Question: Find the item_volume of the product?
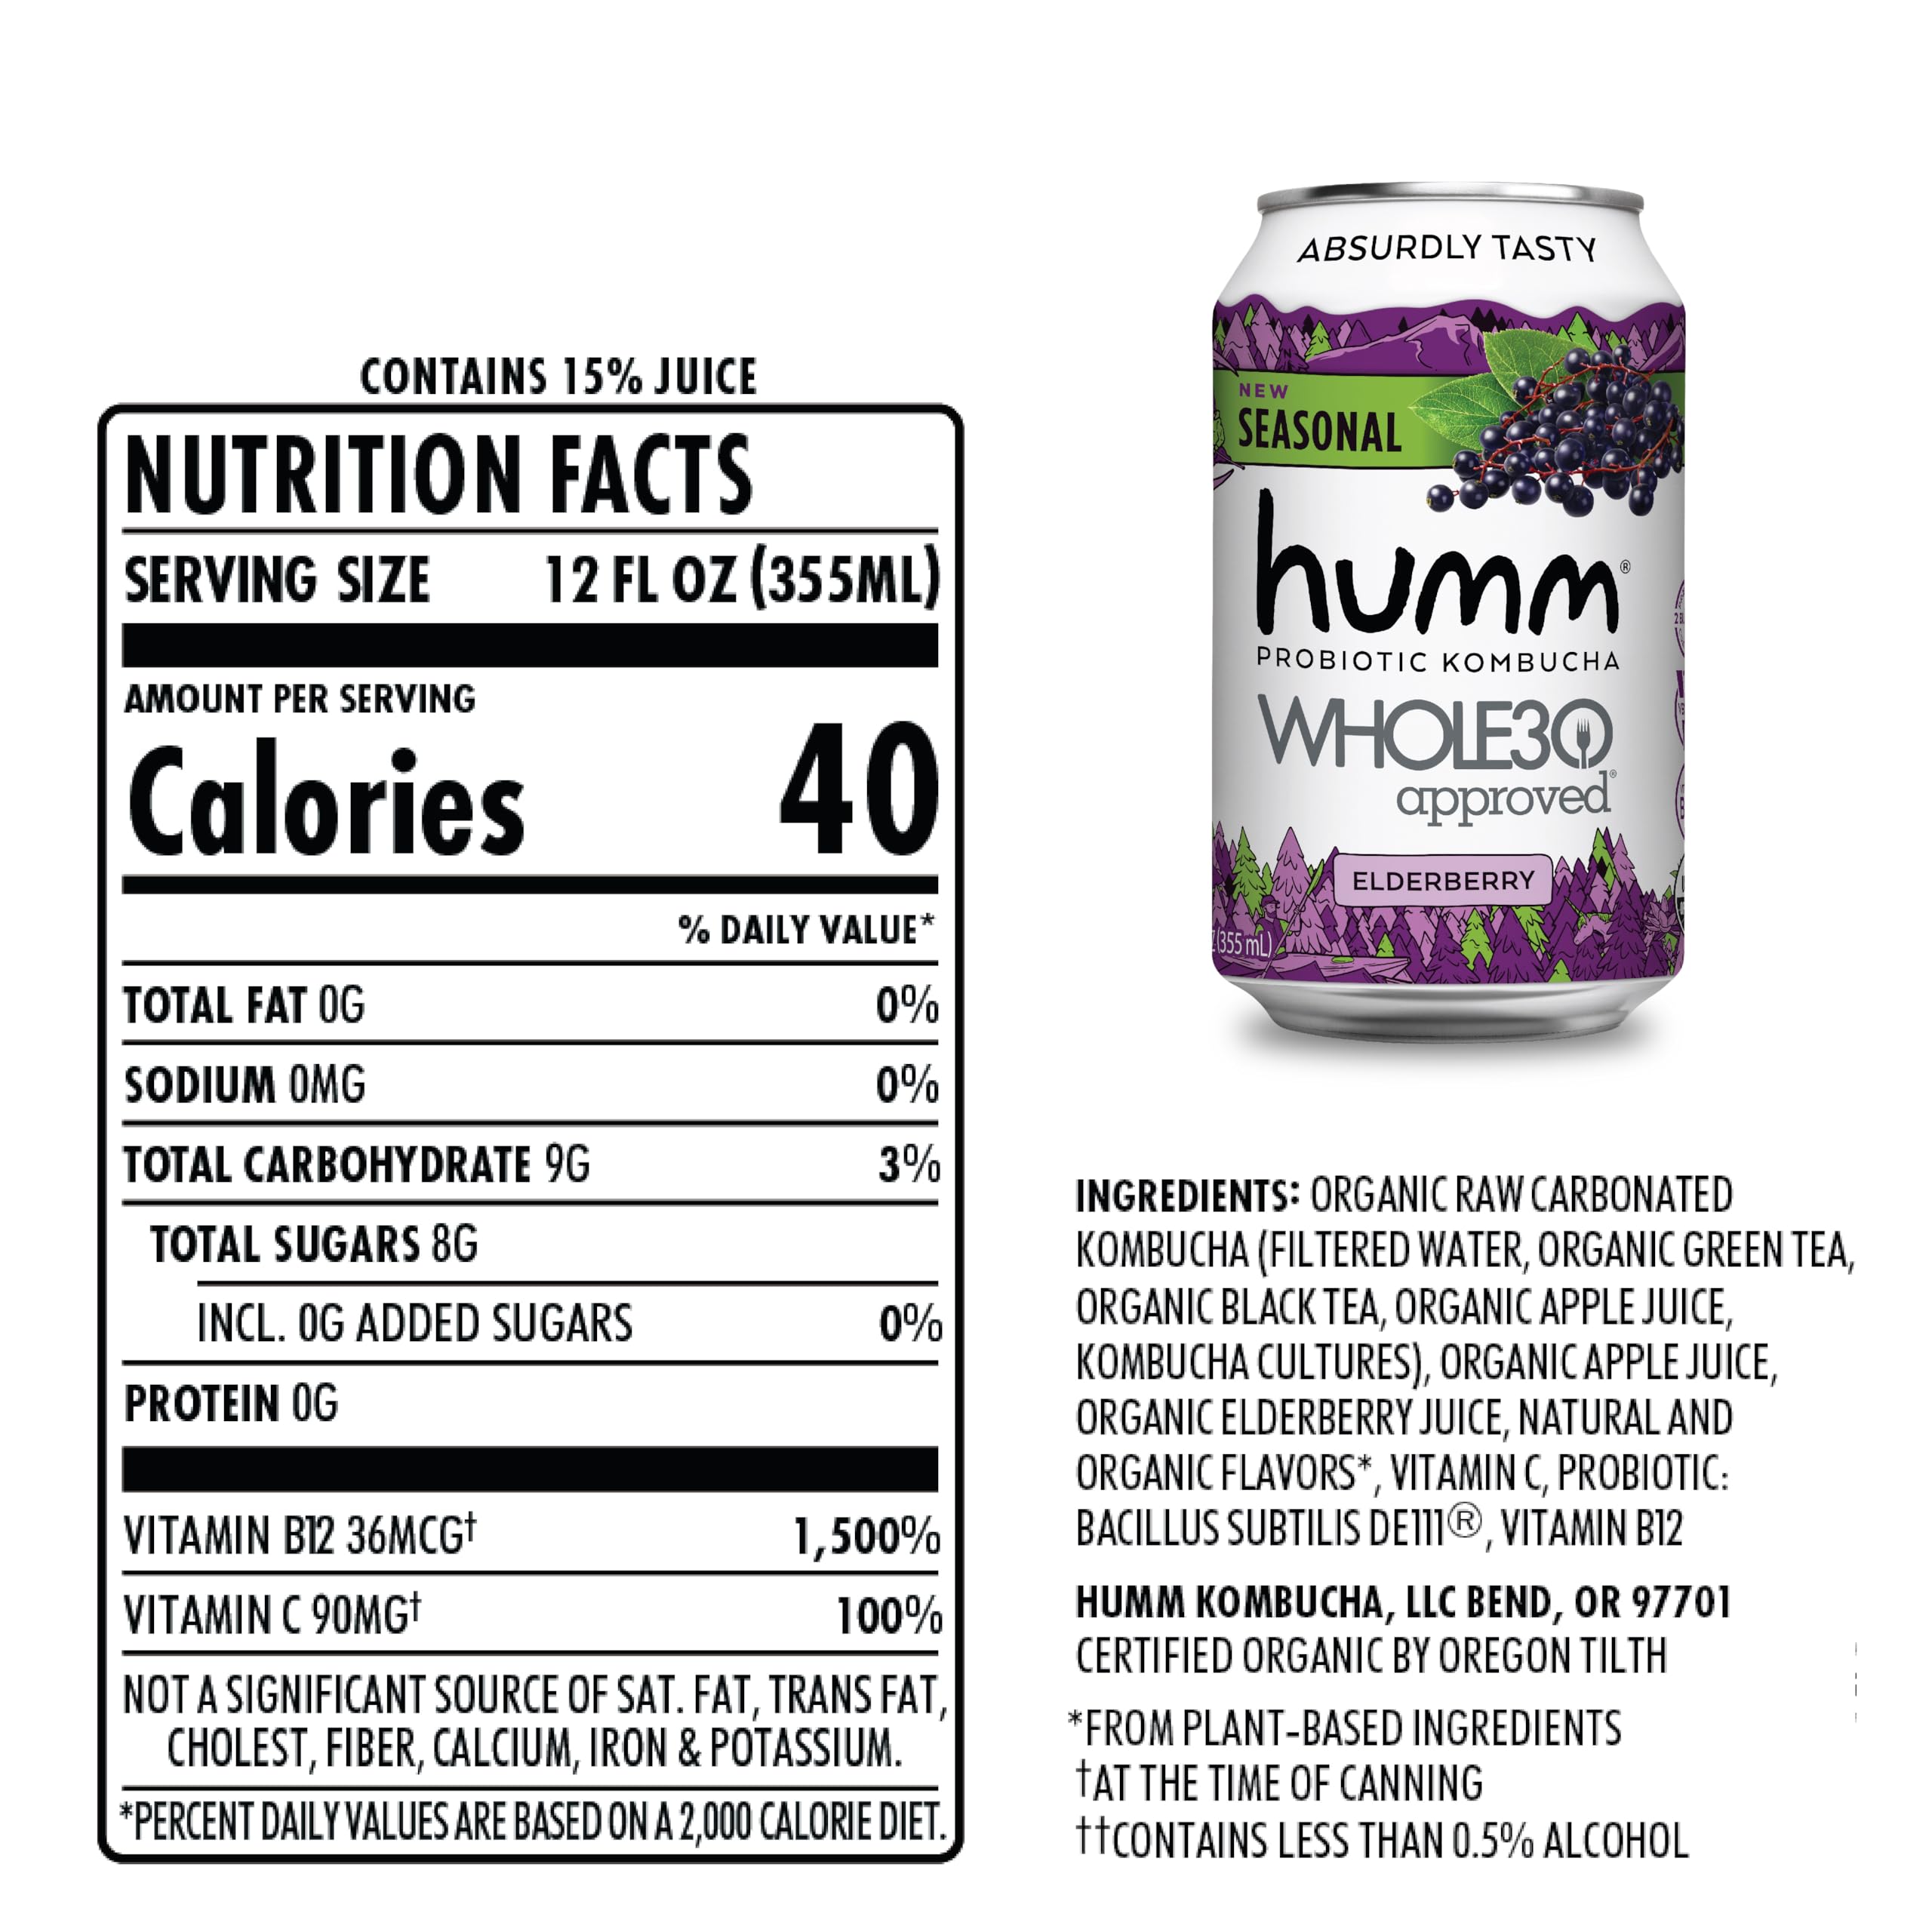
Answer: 12.0 fluid ounce